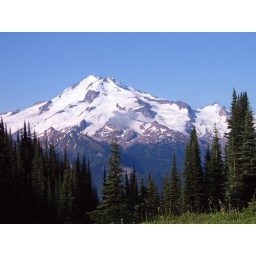
this was the view from the &amp;quot;outhouse&amp;quot; (a.k.a. the hole in the ground with a box over it)